Coombabah

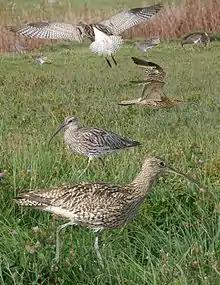
Eurasian curlew

Griffith University's Healthy Rivers Institute conduct ongoing research in the area. Over 150 bird species use the area, so conservation of the wetlands aims to ensure migratory birds can use the area, and will continue to come. Coombabah is also part of migratory bird agreements with China and Japan. The threatened migratory eastern curlew rests at Coombabah on its way to Russia or north-eastern China breeding grounds. A bird hide is accessed off Shelter Road. Brisbane/Gold Coast branch of Bird Observation and Conservation Australia organise guided bird watching visits.